Formation and evolution of the Solar System

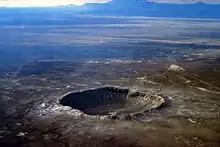
Meteor Crater in Arizona. Created 50,000 years ago by an impactor about across, it shows that the accretion of the Solar System is not over.

Gravitational disruption from the outer planets' migration would have sent large numbers of asteroids into the inner Solar System, severely depleting the original belt until it reached today's extremely low mass. This event may have triggered the Late Heavy Bombardment that is hypothesised to have occurred approximately 4 billion years ago, 500–600 million years after the formation of the Solar System. However, a recent re-appraisal of the cosmo-chemical constraints indicates that there was likely no late spike (“terminal cataclysm”) in the bombardment rate.